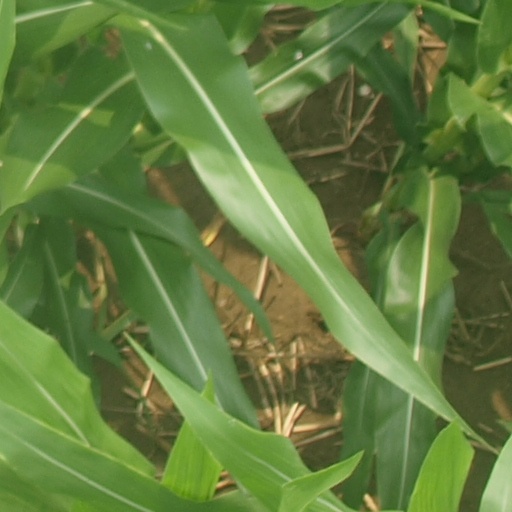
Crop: maize; corn